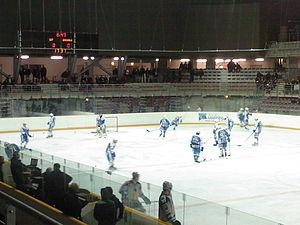
Échauffement des joueurs des Rapaces de Gap dans la patinoire de Marseille le 26 février 2011 lors du match contre Grenoble
Les Rapaces de Gap disputent la saison 2010-2011 au sein de la Ligue Magnus, l‘élite du hockey sur glace français. Au cours de cette saison, l'équipe termine troisième en saison régulière.